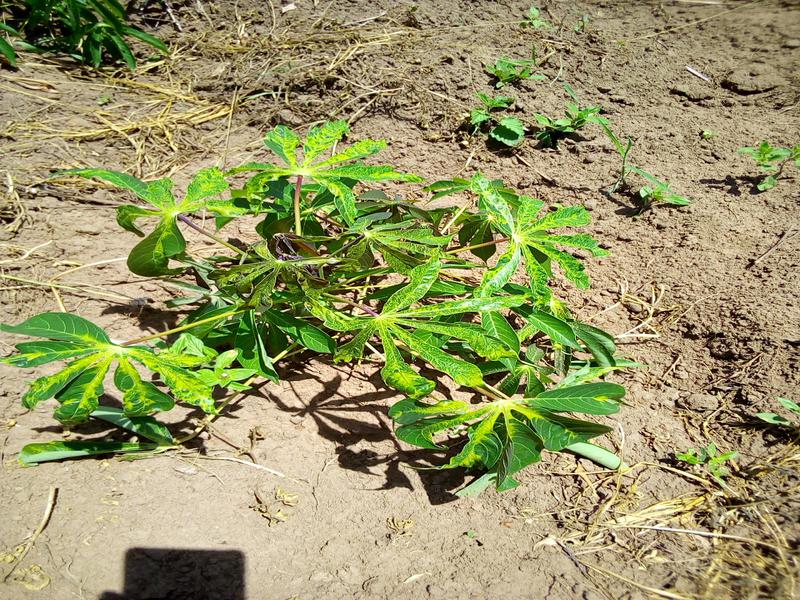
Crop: cassava
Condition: mosaic_disease